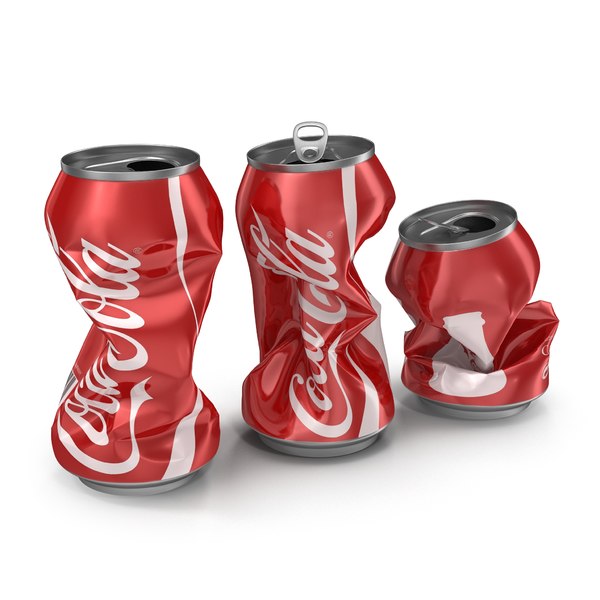
Label: metal